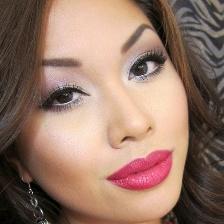
Label: faces